Scarabaeidae

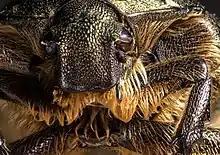
On this high quality closeup, head anatomic details are well visible.

The family Scarabaeidae, as currently defined, consists of over 35,000 species of beetles worldwide; they are often called scarabs or scarab beetles. The classification of this family has undergone significant change. Several groups formerly treated as subfamilies have been elevated to family rank (e.g., Bolboceratidae, Geotrupidae, Glaresidae, Glaphyridae, Hybosoridae, Ochodaeidae, and Pleocomidae), and some reduced to lower ranks. The subfamilies listed in this article are in accordance with those in Catalog of Life (2023).